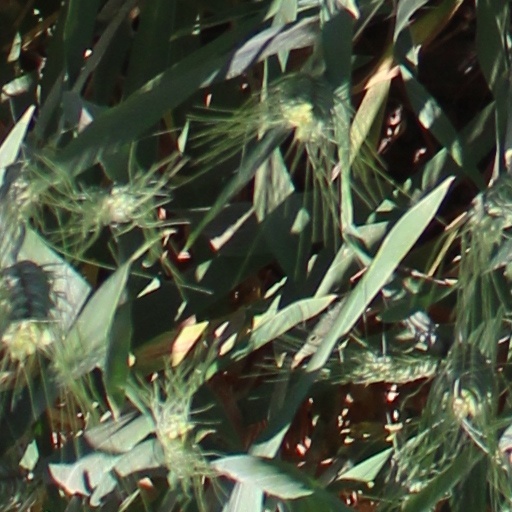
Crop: wheat